Wildlife of Burundi

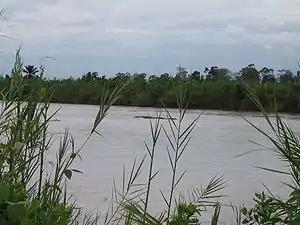
Rusizi River.

The wildlife habitat of Burundi, spread over its 15 provinces, is effected by the moderate tropical climate, dominated by variation in elevation. An average annual temperature of is recorded in the plateau region while the Rift Valley records a temperature of . Dry season lasts from June to August and again from December to January. The rainy season is from October to December with annual rainfall varying from ; Bujumbura, the largest city and former capital, has an average rainfall of . The western mountain region receives an average rainfall of ; the eastern plateaus, however, receive an annual rainfall in the range of . The country is dominated by hilly plateaus. The elevation in the plateau varies from with the decreasing trend recorded towards the east and southeast of the country. Its biodiversity is broadly categorized under the terrestrial ecosystems, and the aquatic and semi-aquatic ecosystems. The western area of the country is narrow and borders Lake Tanganyika, formed by the trough of the Rift Valley and the Rusizi River (formed by the border with DR Congo). The western region of the country is formed by the hilly terrain of the Congo-Nile Divide, with many hills lying above elevation; the highest mountains are Mount Teza at and Mount Heha at . The central plateau (about in elevation) forms the middle part of the country. In the southeast, the Malagarasi River flows through the Kumoso depression and borders Tanzania. The northern part of the country is formed of lowland in the Bweru Bugesera region and has two lakes, Cohoha and Rweru; this region is distinct for its "Cyperus papyrus" vegetation. The forest area is limited to , and the wetlands account for (about 5% of the total area of the country). The montane forest, which occupied nearly 33 to 50% of the country in the past, is mostly denuded and only a patch of of closed forest is recorded on the banks of Lake Tanganyika. Lake Tanganyika, the second-deepest lake in the world, has a water spread of only 8% in Burundi. Other rivers are the Malagarisi and the Ruvuvu. Ruviyaronza, an upper branch of the Kagera River, is the head stream of the Nile which rises in Burundi. The river systems of the country fall under the two main hydrographical basins of the Nile and the Congo Basin. The dominant vegetation that encompasses most of the habitats is of savanna. Acacia, eucalyptus, and oil palm trees are common.